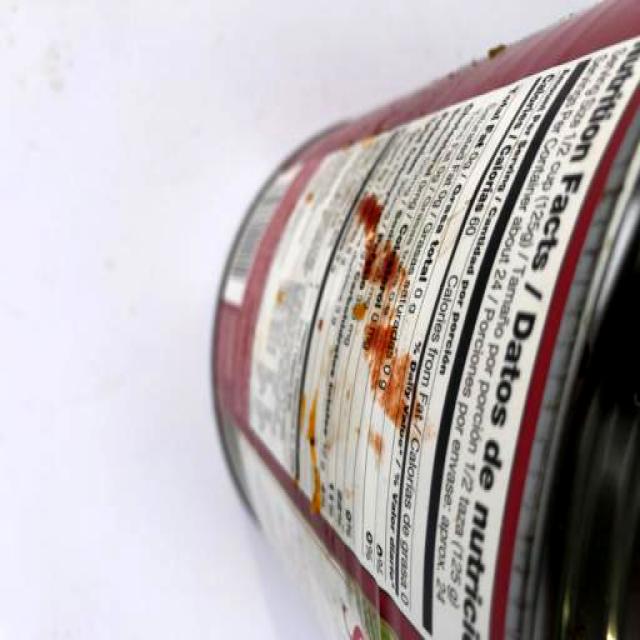
Label: Metal